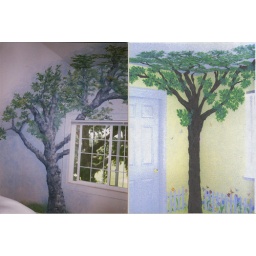
Trees painted on bedroom walls by Julie Nelson-Anything Artistic